Enceladus Explorer

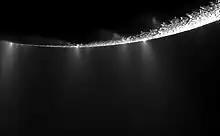
Enceladus's south pole - Geysers spray water from many locations along the 'tiger stripes' feature.

The EnEx mission consists of a lander carrying the IceMole, and an orbiter with the main function to act as a communications relay between the lander and Earth. After launch, the lander and orbiter would perform the interplanetary transfer to Saturn together, using the on-board nuclear electric propulsion (NEP) to power electric ion thrusters. The lander would land at a safe distance away from an active vapor plume. The IceMole would then be deployed to melt its way through, while navigating autonomously around hazards, and towards a target subglacial aquiferous fracture at a depth of about for an "in situ" examination for the presence of microorganisms before potential biosignatures and biomolecules are degraded by exposure to outer space. The IceMole has a high energy demand that would be met by a cable run from the lander's small nuclear reactor providing 5 kW of electrical power.